Yellowtail scad

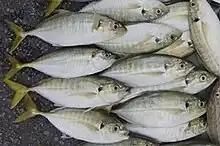
Yellowtail scad from Palau

The yellowtail scad has a body profile quite similar to that of the other fish often called 'scad' from the genera "Decapterus" and "Trachurus", having a moderately compressed, oval-shaped body.